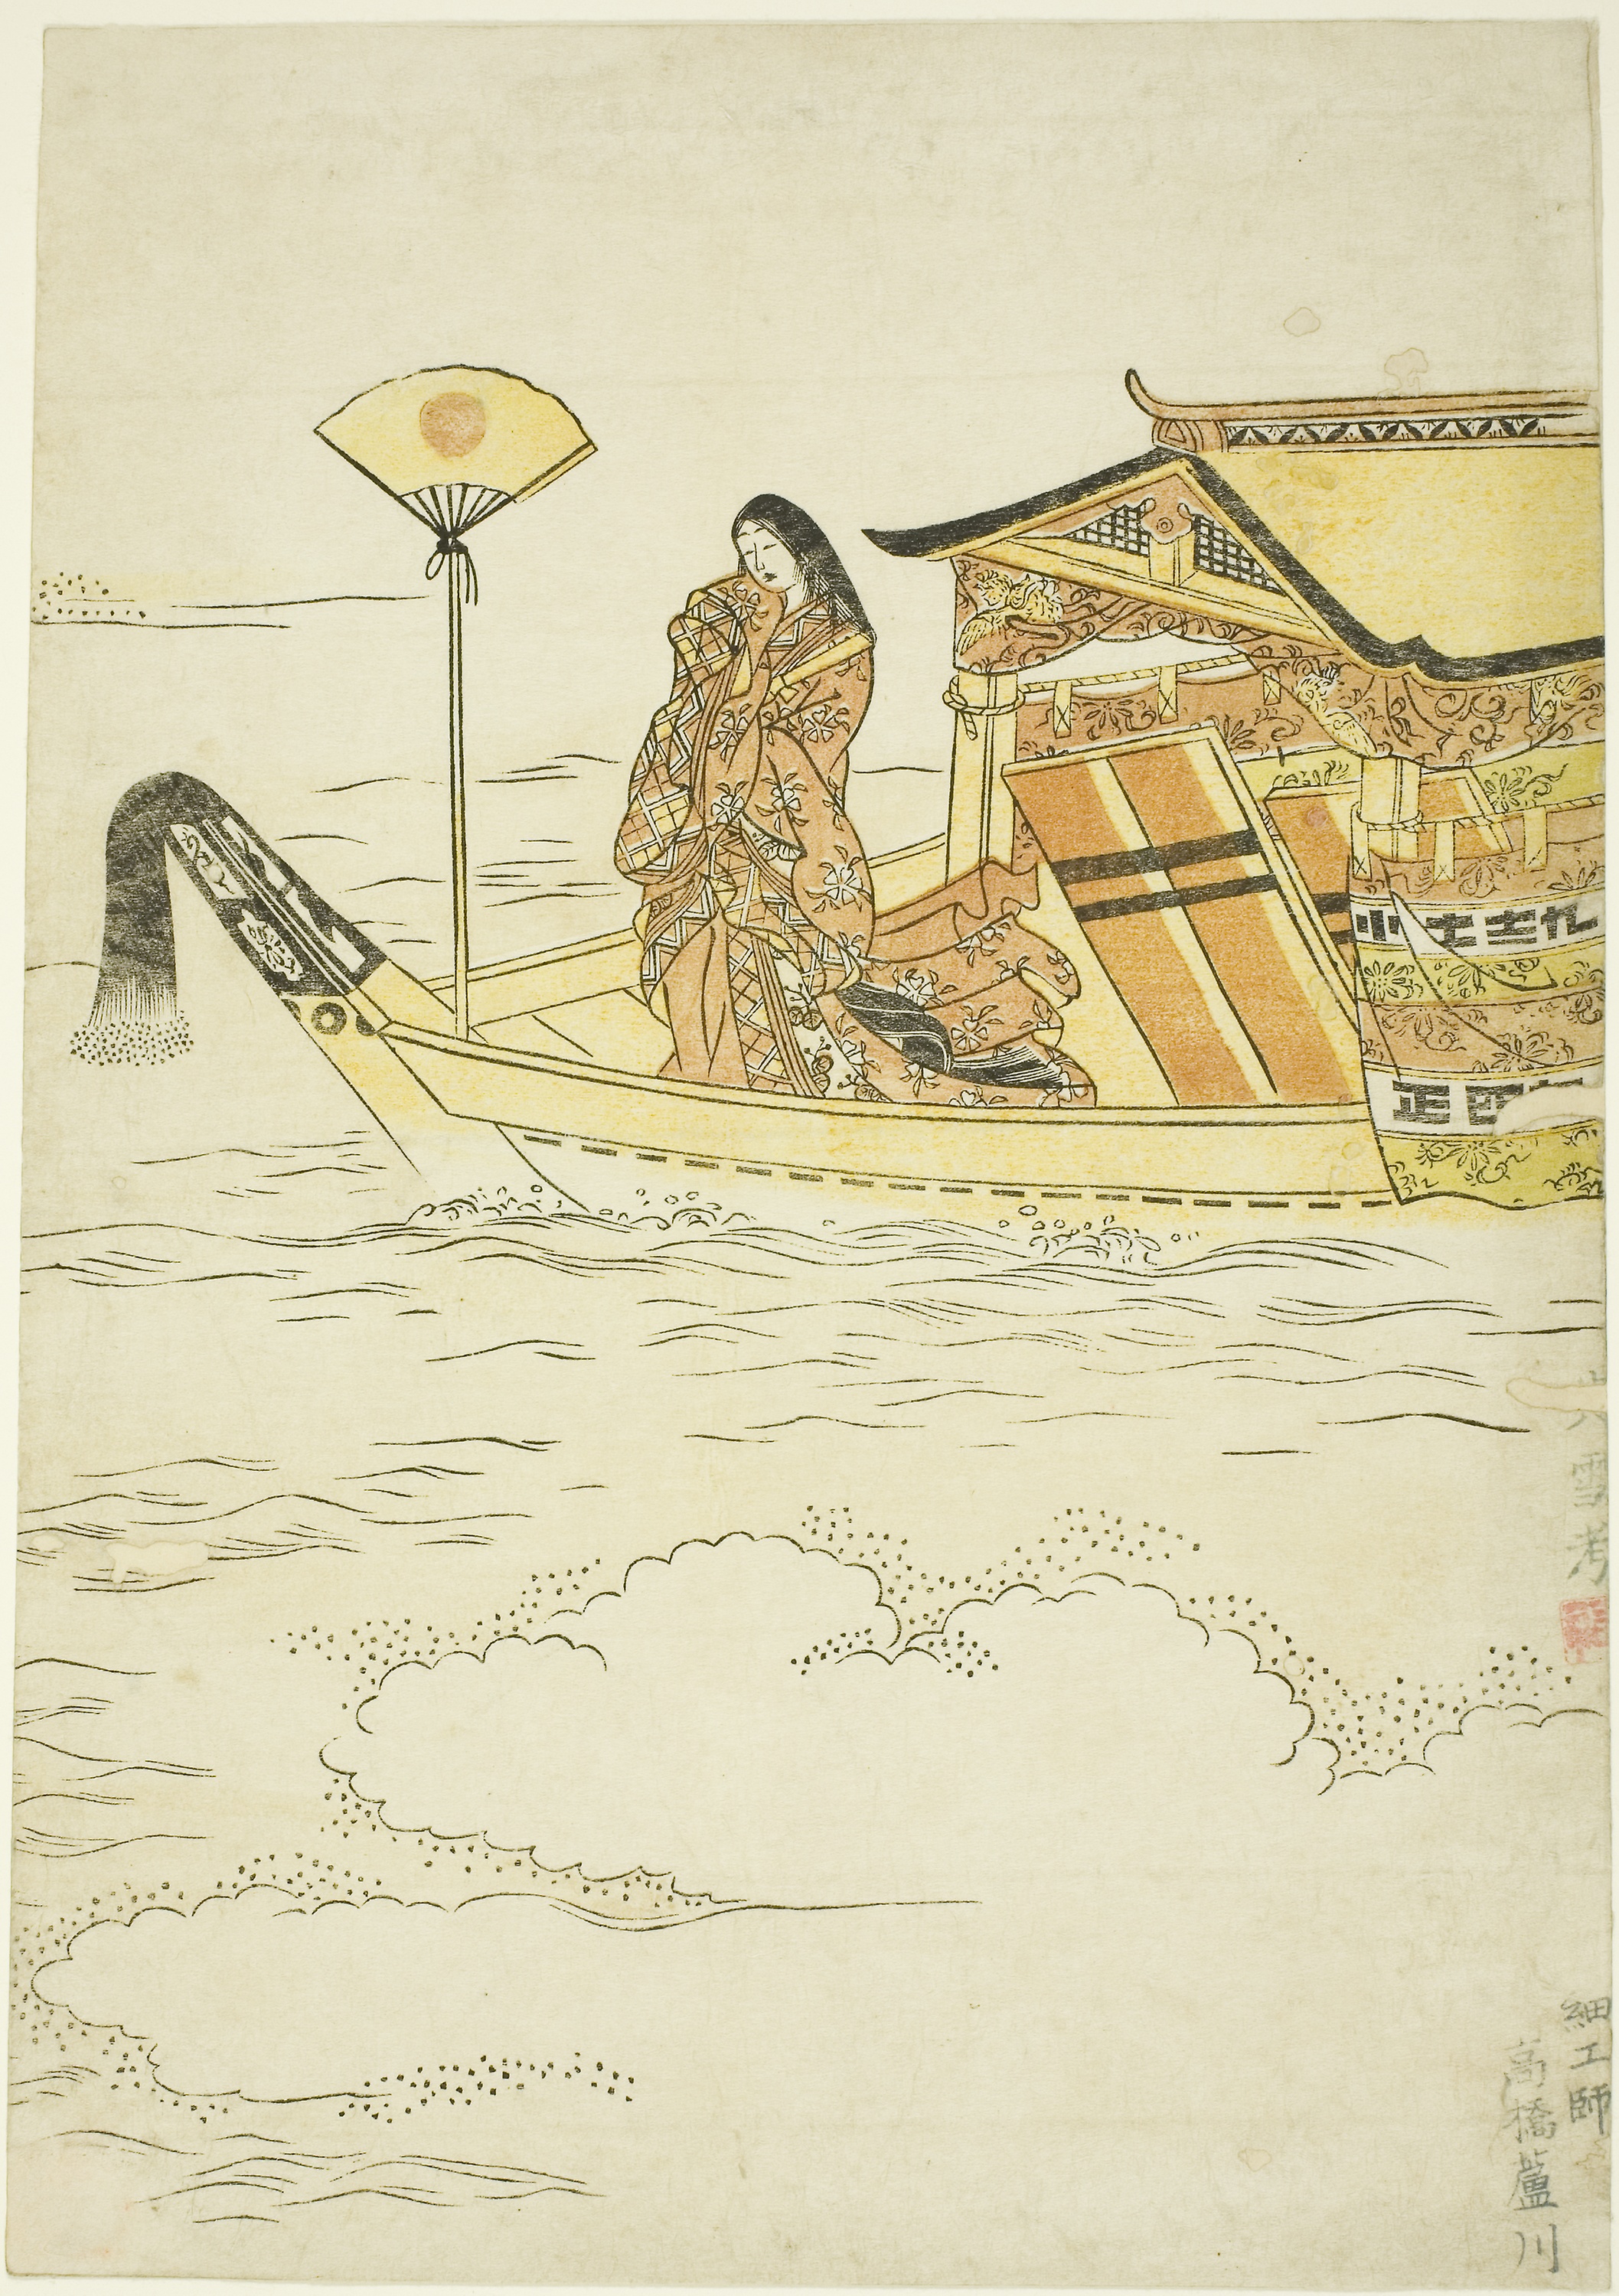
drawing, illustration, art, paper product, sketch, paper, artwork